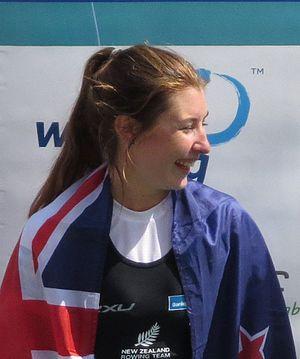
Zoe McBride, née le 27 septembre 1995, est une rameuse néo-zélandaise.